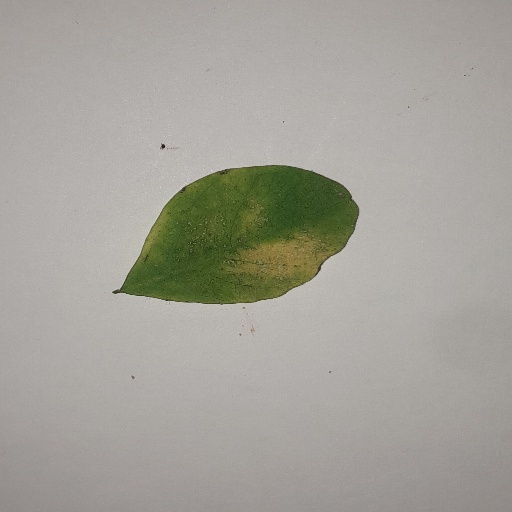
Species: Sojina
Leaf condition: Yellow Leaf